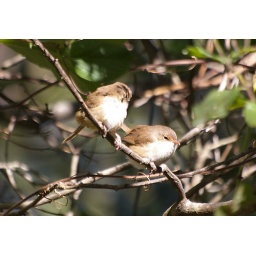
Two female wrens sitting in the tree and enjoying a quiet chat. This shot was taken in coombabah lakeland :-)))